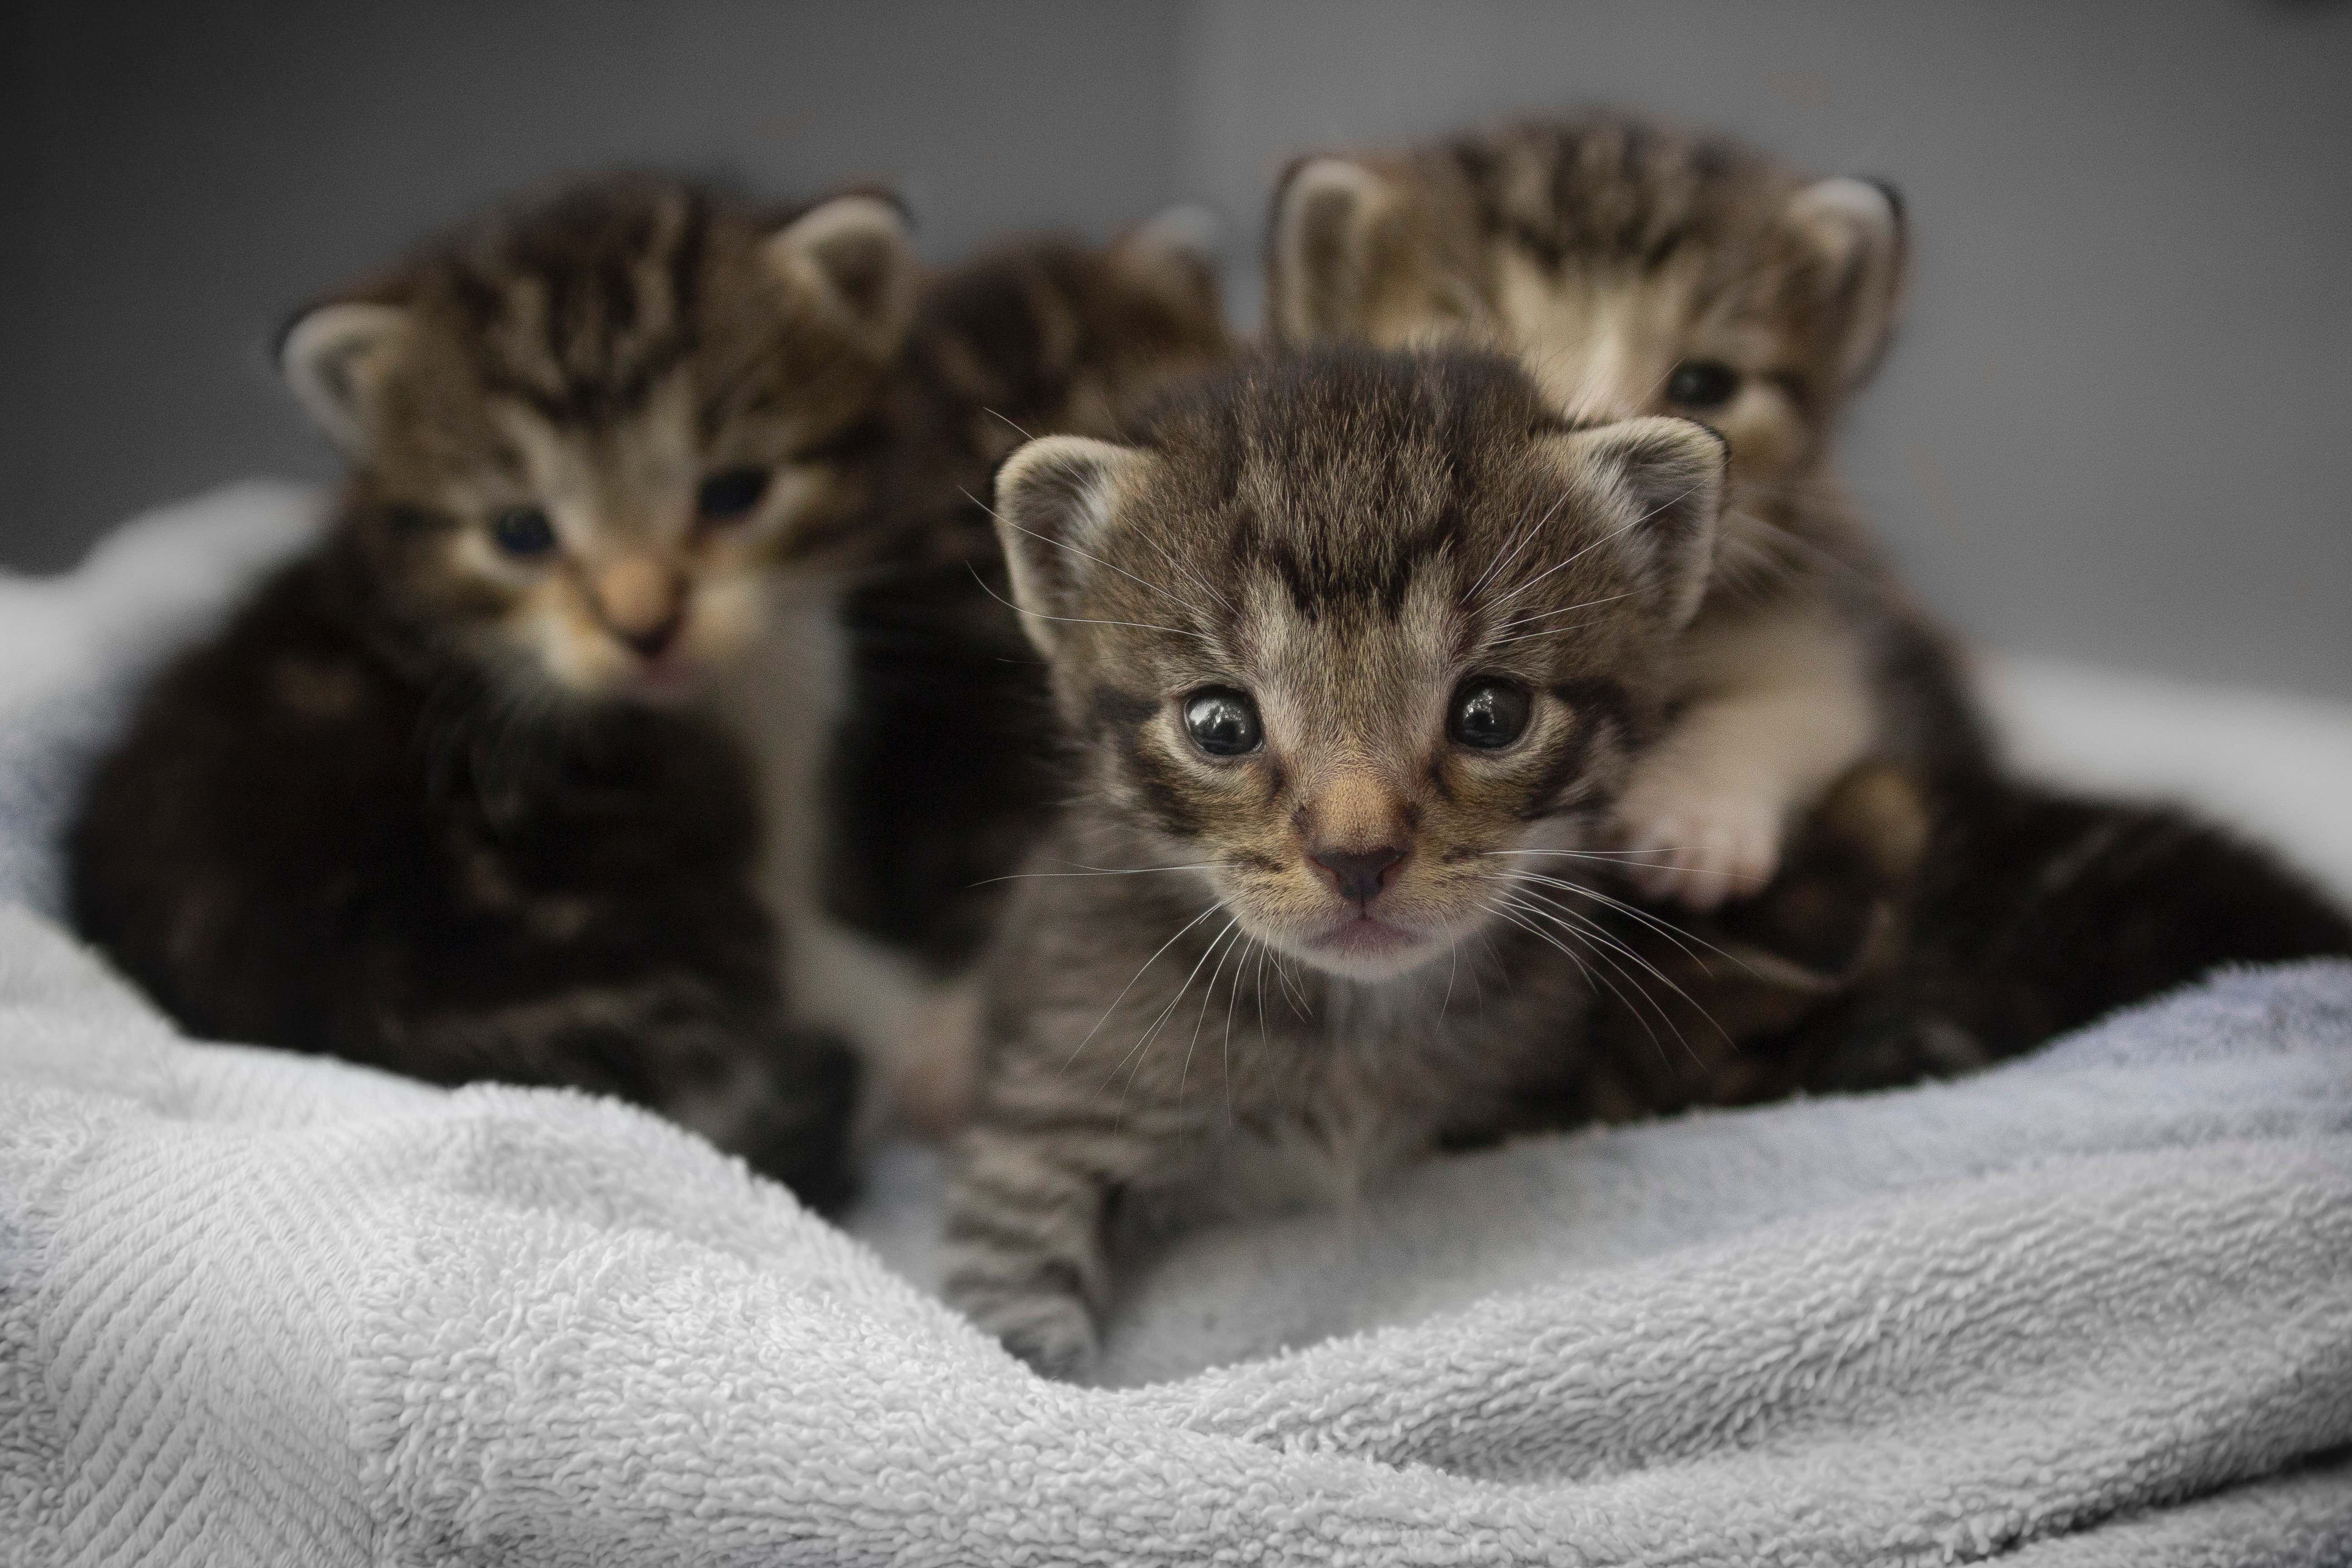
Label: cat